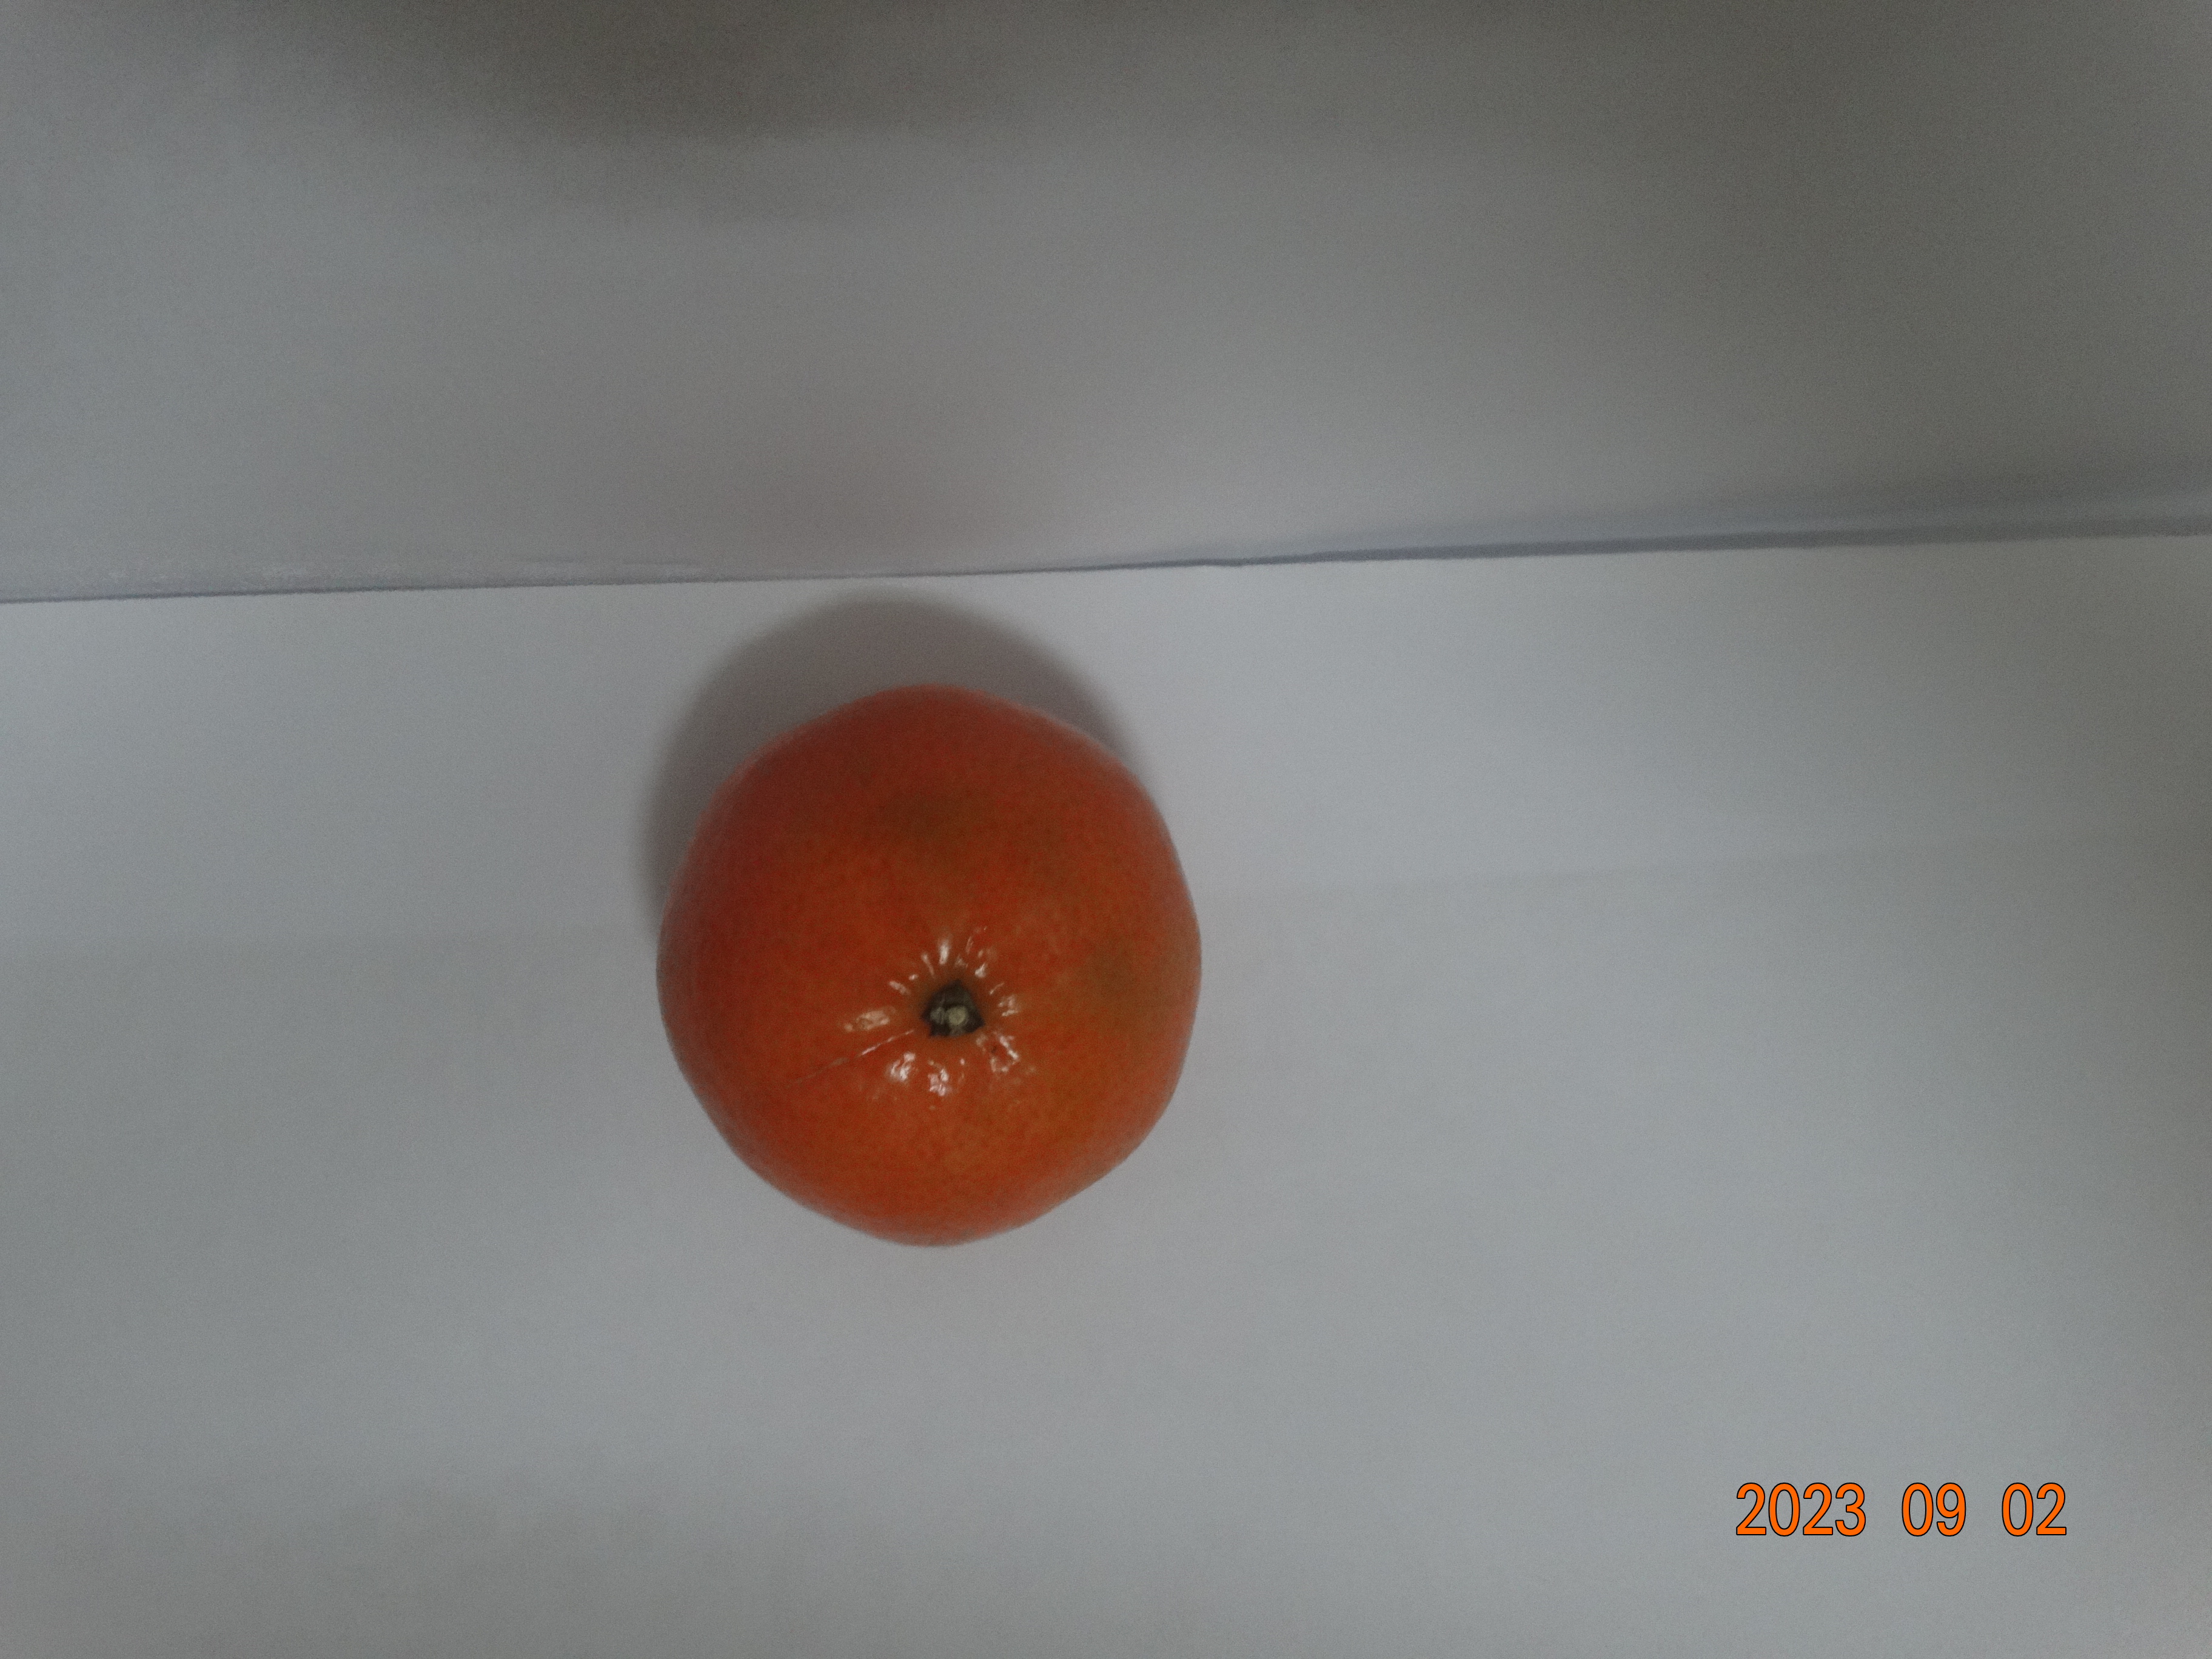
Citrus fruit variety: tangerine